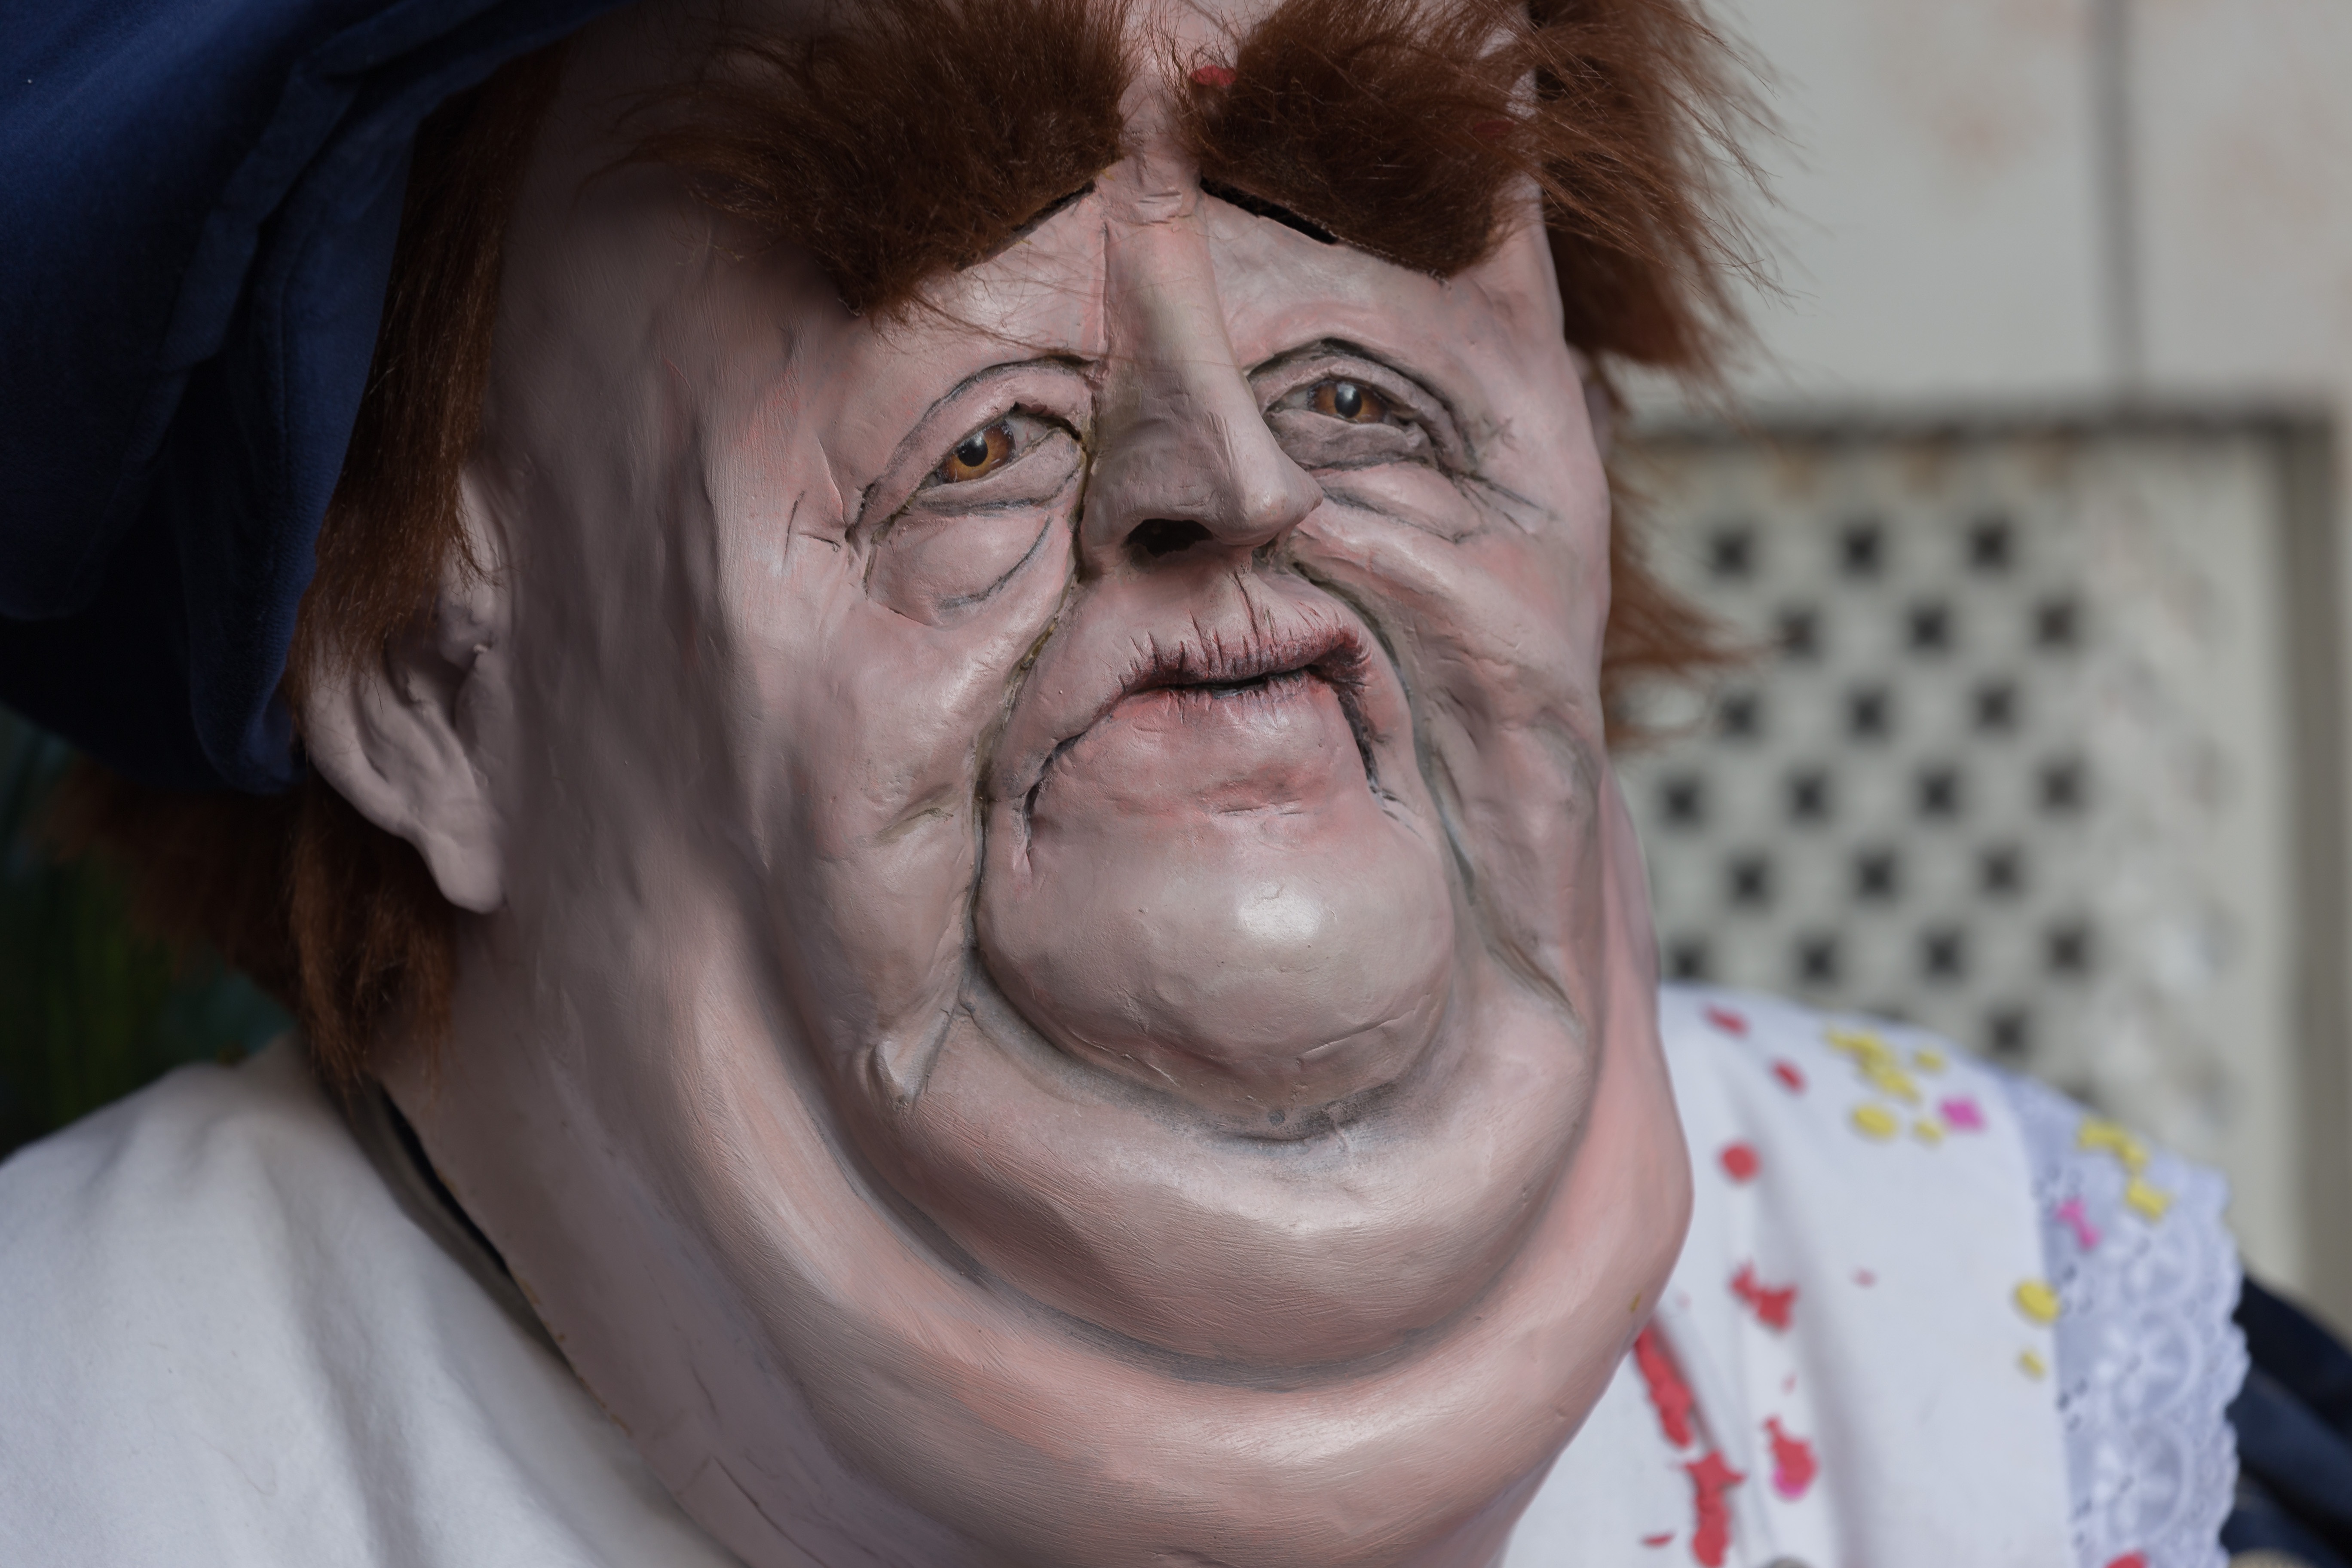
man, male, portrait, carnival, facial expression, smile, mouth, senior citizen, 2015, face, nose, mask, temple, eye, head, skin, lucerne, organ, costume, emotion, panel, grandparent